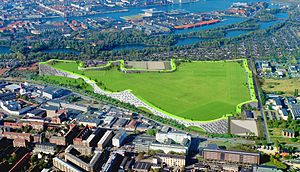
Kløvermarken / Kløverkarréen
En skitse af boligmuren
Plan for husbyggeri på Kløvermarken. Ifølge de oprindelige planer skulle bygningen have 3-15 etager. For at opnå flertal på rådhuset planlægges det at gøre den noget lavere og rumme 2000 i stedet for 3000 lejligheder.
Kløvermarken er et grønt område på det nordlige Amager. Området afgrænses af Uplandsgade, Raffinaderivej og Kløvermarksvej. Mellem Kløvermarksvej og Stadsgraven ligger syv haveforeninger, og på selve Kløvermarken ligger blandt andet Kløvermarkens Idrætsanlæg.